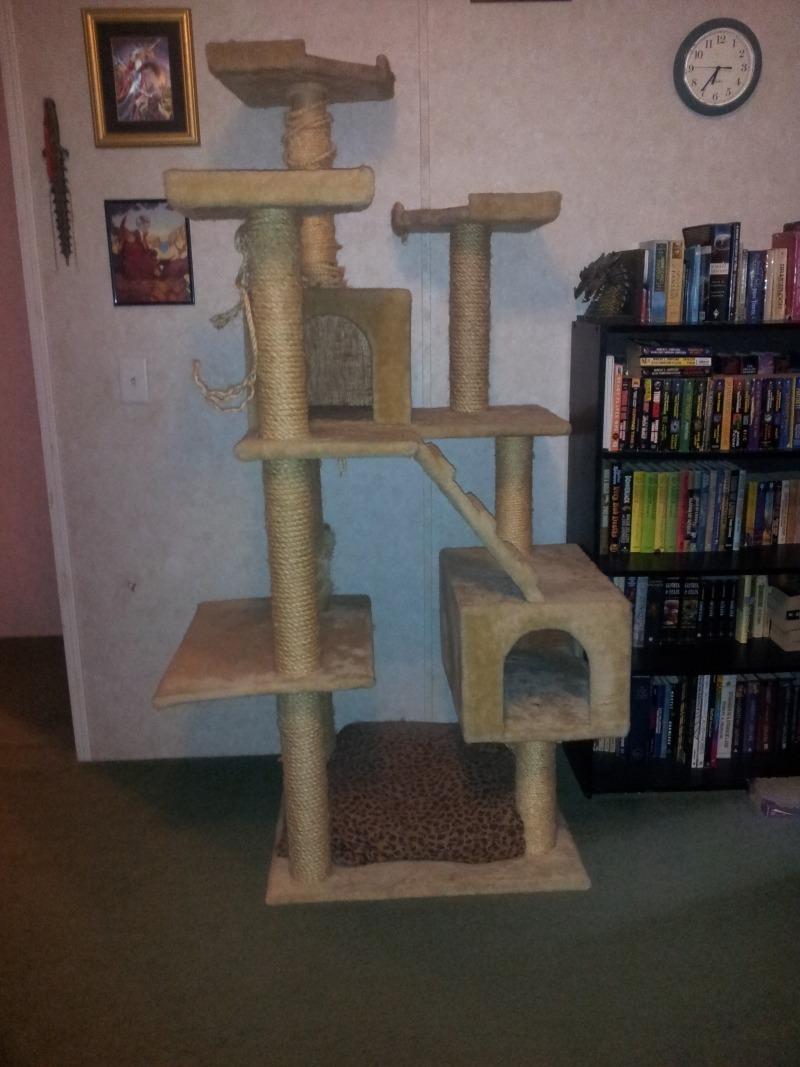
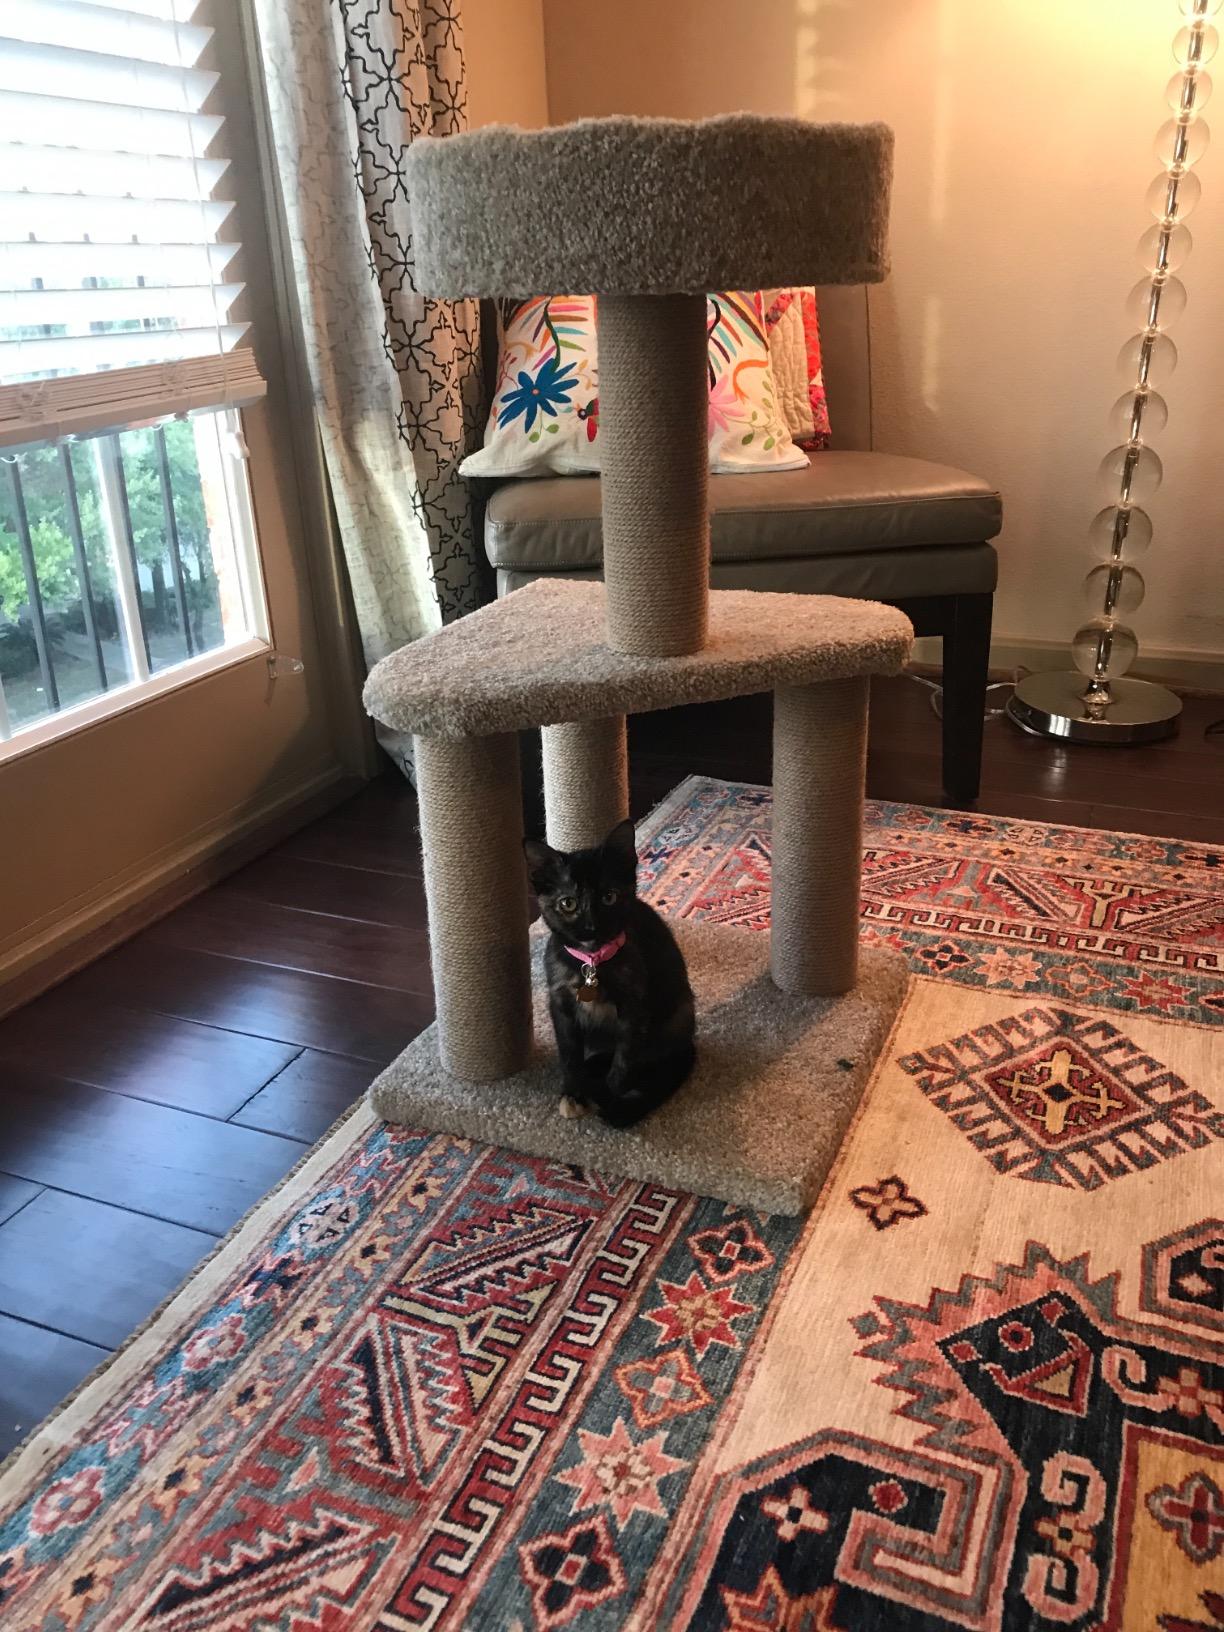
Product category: items_cat tree
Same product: no